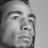
Emotion: neutral